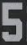
Number: 5